Norman MacEwen

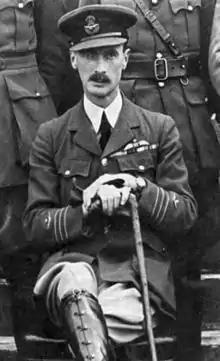
Lieutenant Colonel MacEwen

Air Vice Marshal Sir Norman Duckworth Kerr MacEwen, (8 November 1881 – 29 January 1953) was a senior commander in the Royal Air Force during the first half of the 20th century.